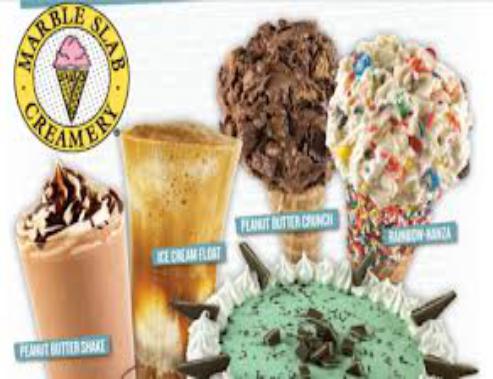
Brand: Marble Slab Creamery
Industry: Food